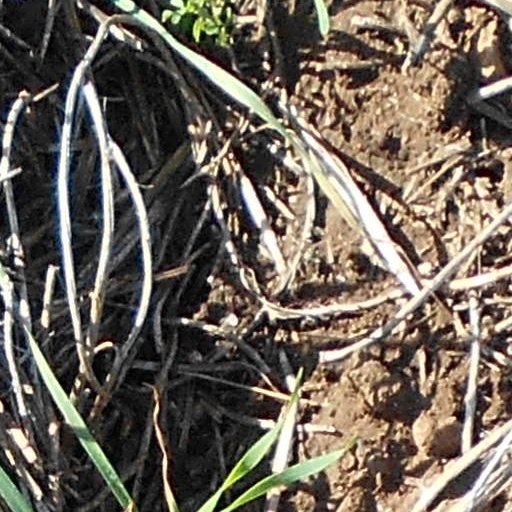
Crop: wheat